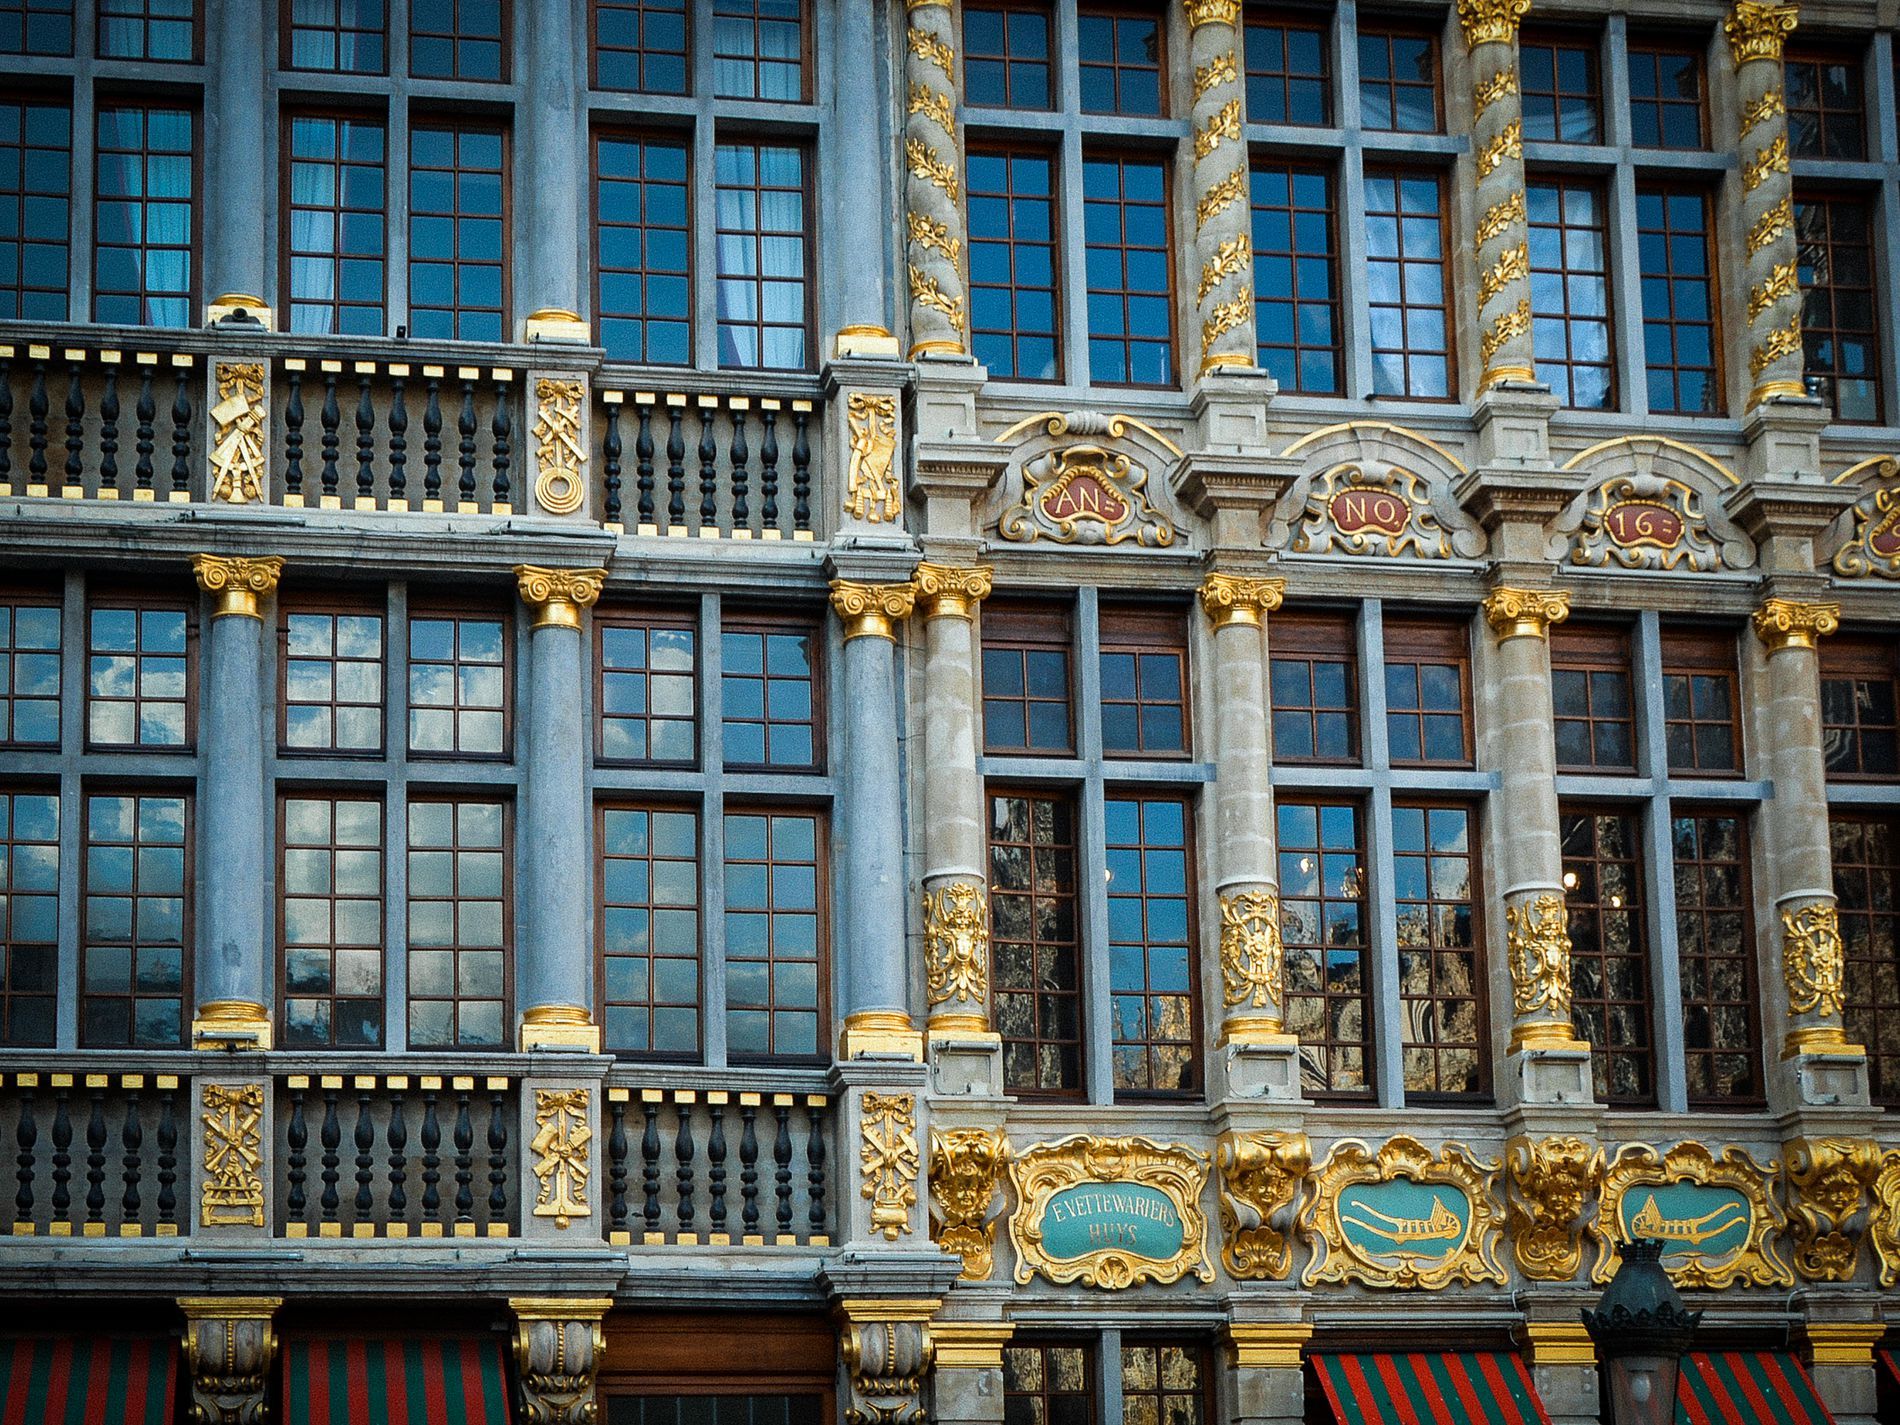
Beauty of Exterior Design
The photo shows a grand Exterior design with many large Columns. The Exterior Design has beautiful decorations with gold designs around the windows and on the walls.  The background is the front of the Exterior Design itself, full of small details and rich colors.
Wide shot. The scene is from a city, likely an old and historical area. The Exterior Design looks fancy, with golden accents and carvings. The walls are gray, and the windows are dark blue.  The feeling is elegant and a bit royal. It seems calm, with no people around just the beauty of the Exterior design standing strong.
Labels: Architecture, Building, Office Building, Window, City, Urban, Condo, Housing, French Window, Arch, High Rise, Apartment Building, Handrail, Pole, column, Exterior Design, light pole
Camera: NIKON CORPORATION NIKON D7100
Lens: 18.0-105.0 mm f/3.5-5.6, AF-S DX VR Zoom-Nikkor 18-105mm f/3.5-5.6G ED
Aperture: F5.6
Exposure: 1/125 sec
ISO: 200
Focal length: 24.0 mm